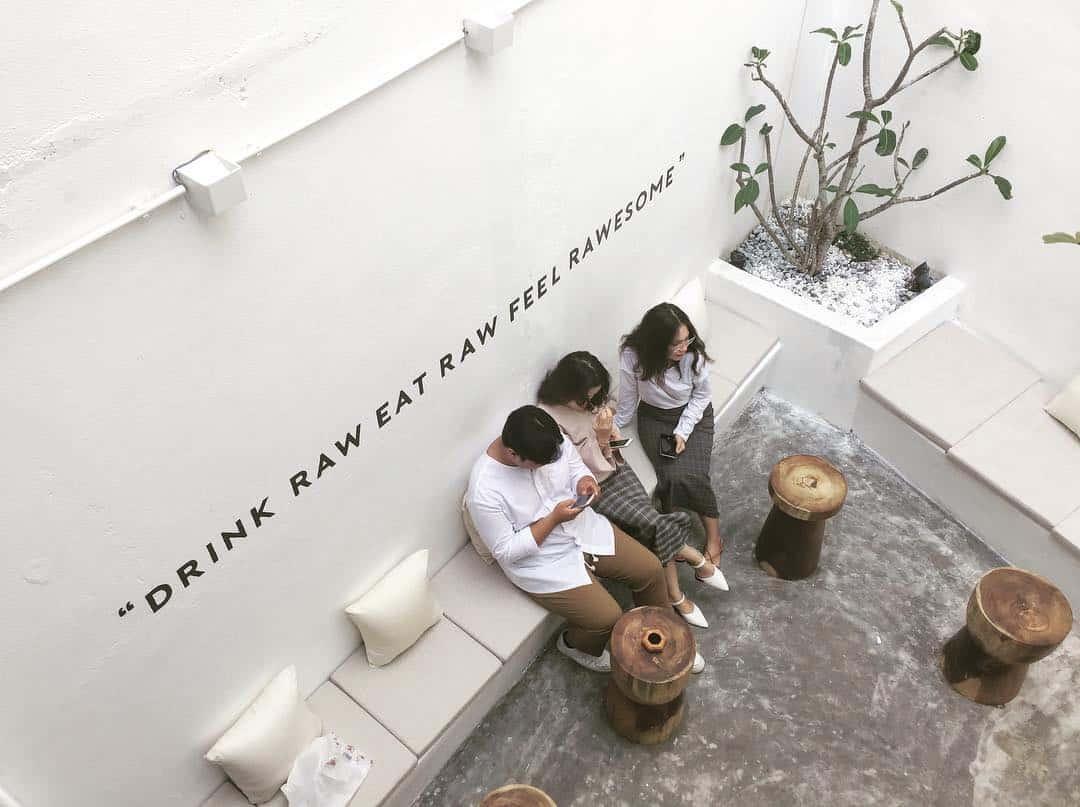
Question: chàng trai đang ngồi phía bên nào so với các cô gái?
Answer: chàng trai đang ngồi phía bên phải của các cô gái